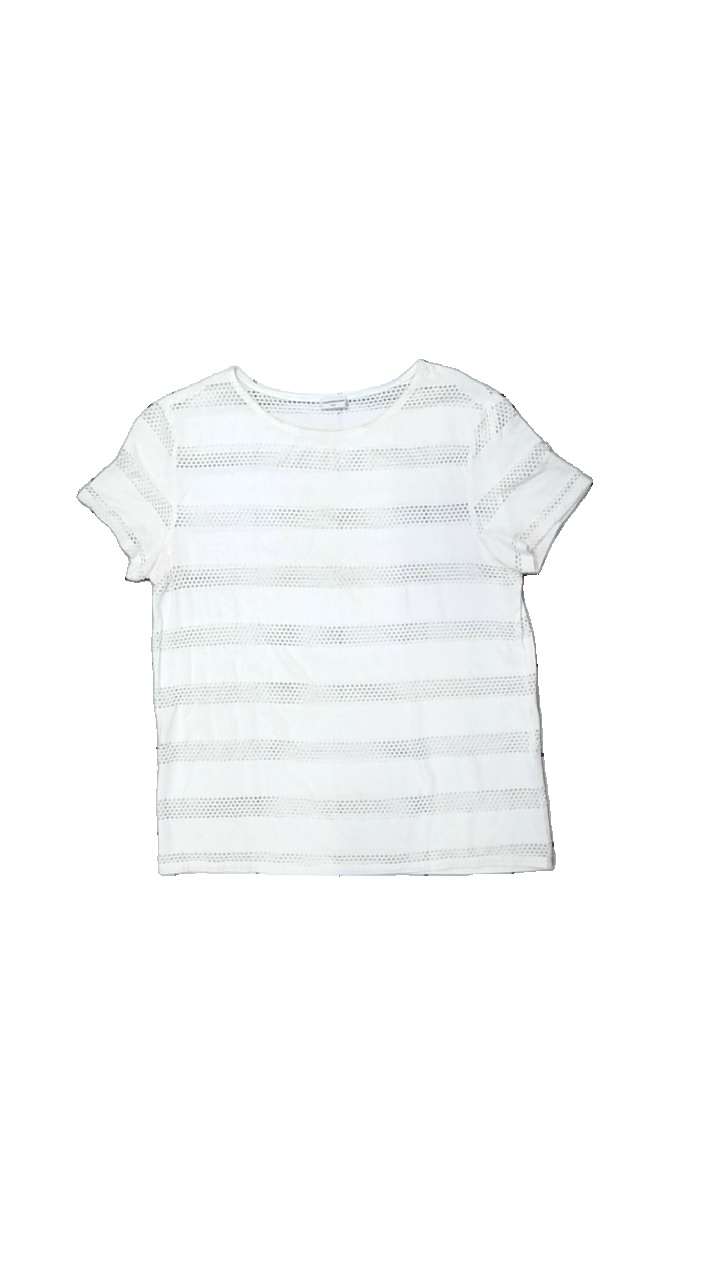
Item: T-shirt (Ladies)
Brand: Jacqueline De Yong
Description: vit t-shirt med hål, fler fläckar
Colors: White
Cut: Regular
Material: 100% viscose
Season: All
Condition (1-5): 3
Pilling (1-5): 5
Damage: fläckar
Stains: Major
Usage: Export
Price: <50